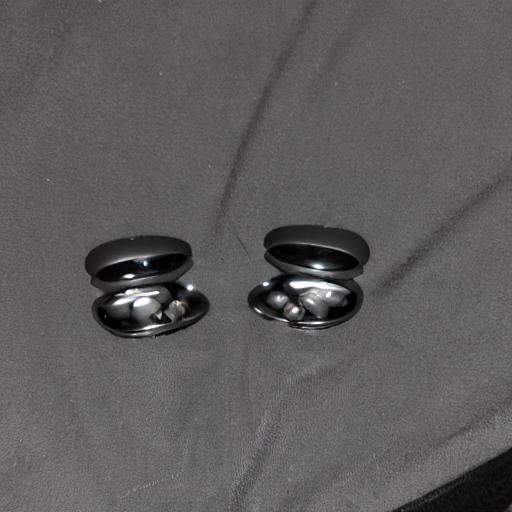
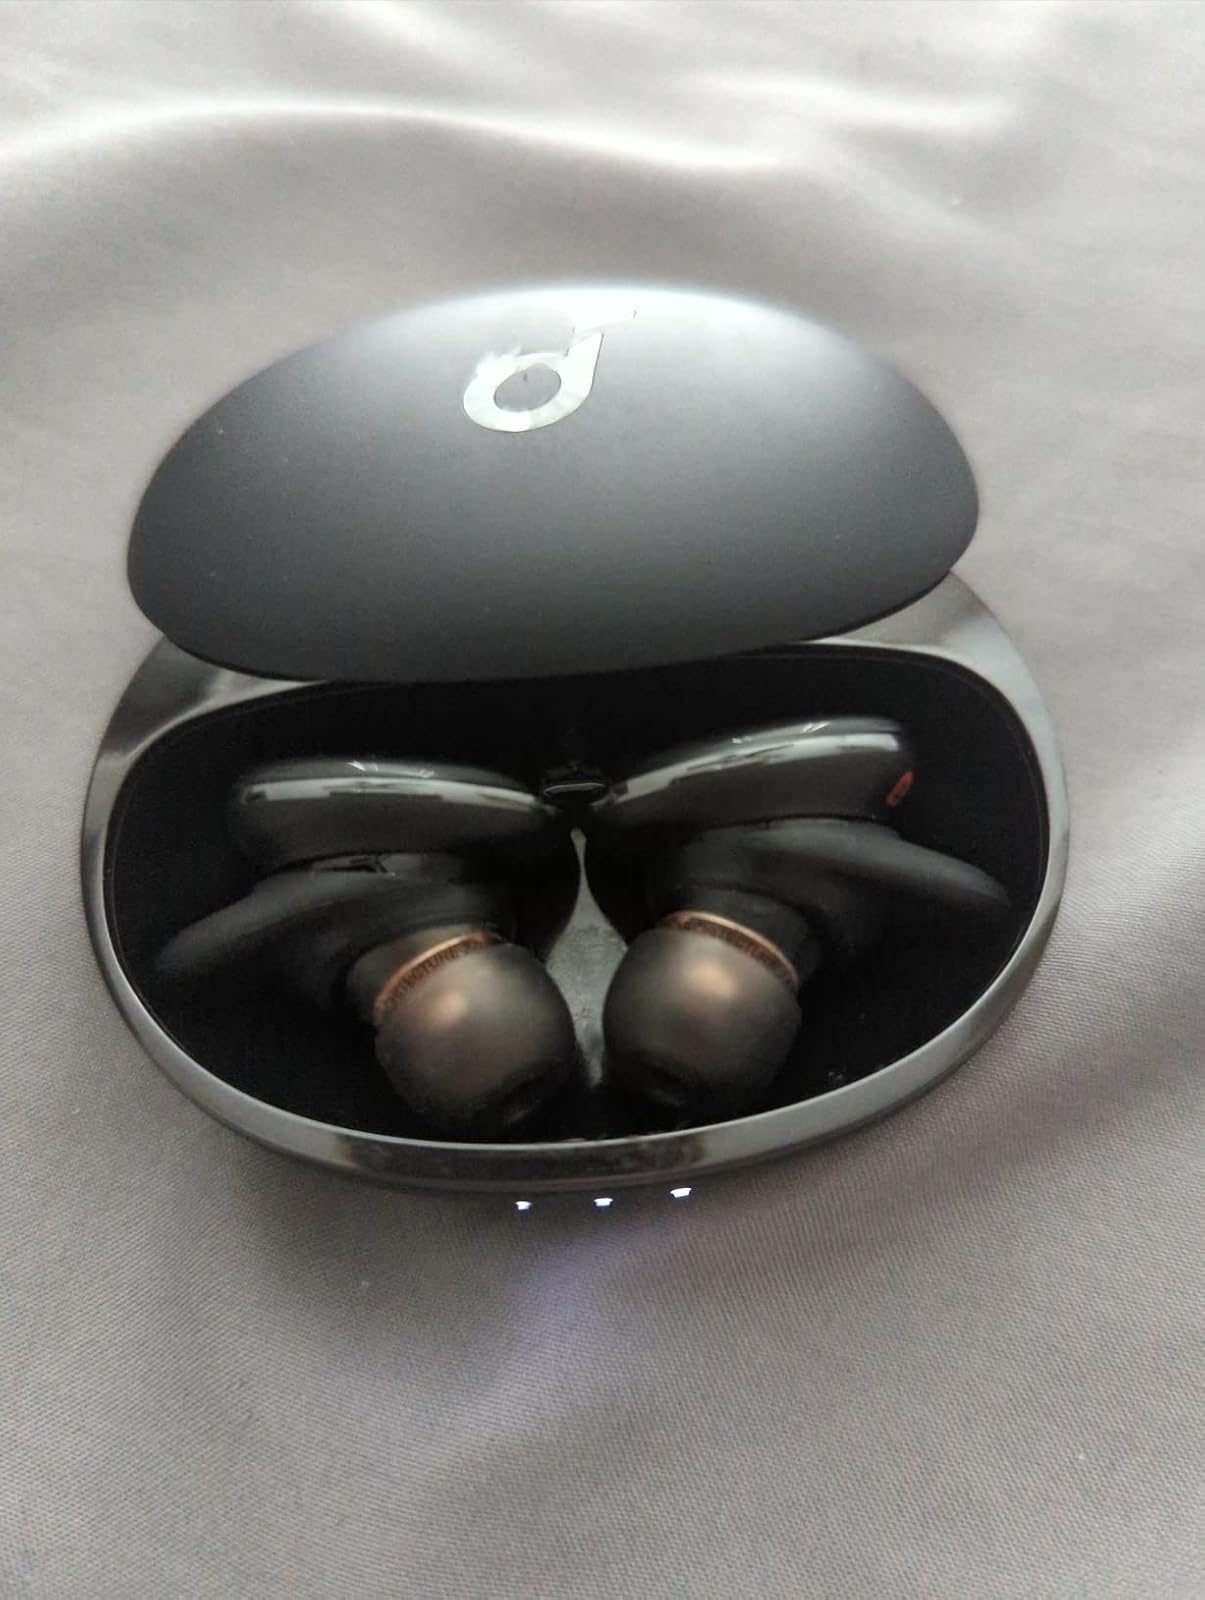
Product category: earbuds
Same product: no